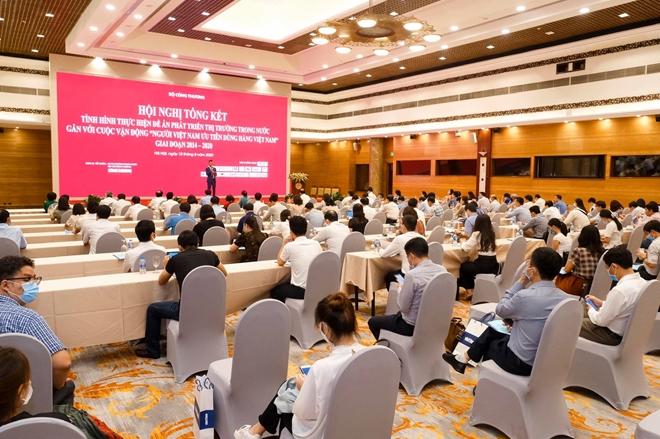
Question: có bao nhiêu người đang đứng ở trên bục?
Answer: có một người đang đứng ở trên bục